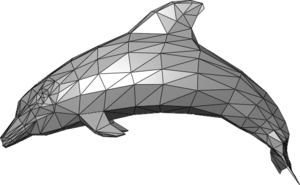
Un mesh ou maillage est un objet tridimensionnel constitué de sommets, d'arêtes et de faces organisés en polygones sous forme de fil de fer dans une infographie tridimensionnelle. Les faces se composent généralement de triangles, de quadrilatères ou d'autres polygones convexes simples, car cela simplifie le rendu. Les faces peuvent être combinées pour former des polygones concaves plus complexes, ou des polygones avec des trous.
TrackMania² est une série de quatre jeux de course de la franchise TrackMania, développés par Nadeo et édités par Ubisoft sur PC, via les plates-formes Maniaplanet, Steam et Uplay. Le premier volet TrackMania²: Canyon sort le 14 septembre 2011, puis TrackMania²: Stadium est édité le 20 juin 2013. TrackMania²: Valley est publié le 4 juillet 2013, et le dernier opus, TrackMania²: Lagoon le 23 mai 2017. Les quatre jeux reprennent le concept de la série homonyme, un gameplay simple et très arcade, sans collision entre les véhicules, qui sont dirigés avec des contrôles basiques. Le cœur de la franchise repose également sur son éditeur de niveau permettant de créer des pistes personnalisées et de les partager. Grâce à un nouveau moteur de jeu, TrackMania² propose des visuels nettement supérieurs à ceux des précédents opus.
Un low poly est un maillage polygonal en infographie 3D ayant un nombre relativement faible de polygones. Il apparaît dans des applications en temps réel contrairement aux maillages complexes des films d’animation et des effets spéciaux. Le terme « low poly » est utilisé à la fois dans un sens technique et descriptif : le nombre de polygones dans un maillage est un facteur important pour optimiser les performances mais peut donner des graphismes à l'aspect indésirable.